Antonio Seijas

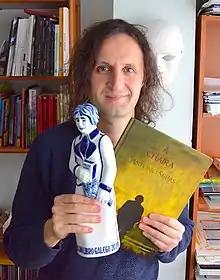
Galician illustrator and writer, Antonio Seijas in his studio, with the best graphic novel award, in Galicia.

Antonio Seijas Cruz (Ares, Coruña 19 July 1976) is an art historian, illustrator, photographer, painter and author of comic books.